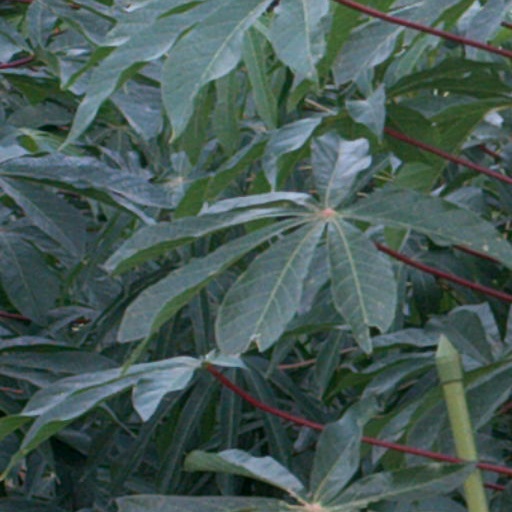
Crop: cassava